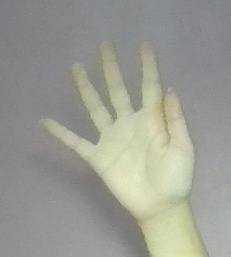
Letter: sheen